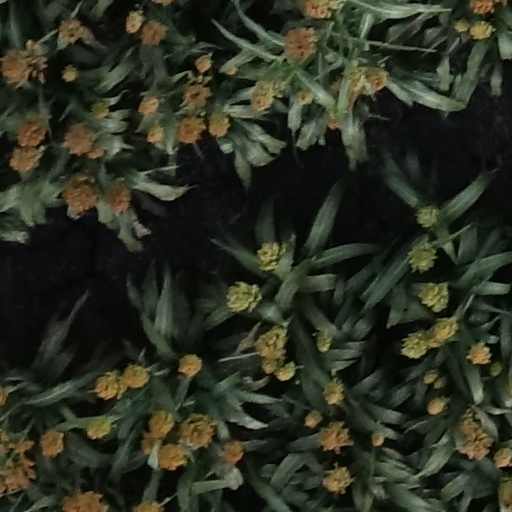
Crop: sorghum